Iroquois

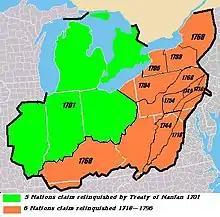
Map showing Iroquois claims through the 1700s.

The Iroquois Confederacy is believed to have been founded by the Great Peacemaker at an unknown date estimated between 1450 and 1660, bringing together five distinct nations in the southern Great Lakes area into "The Great League of Peace". Other research, however, suggests the founding occurred in 1142. Each nation within this Iroquoian confederacy had a distinct language, territory, and function in the League.